Wilfred Fell

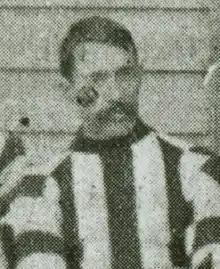
Fell in 1899

Wilfred George Fell (15 April 1879 – 11 April 1920) was an Australian rules footballer who played with Collingwood in the Victorian Football League (VFL).